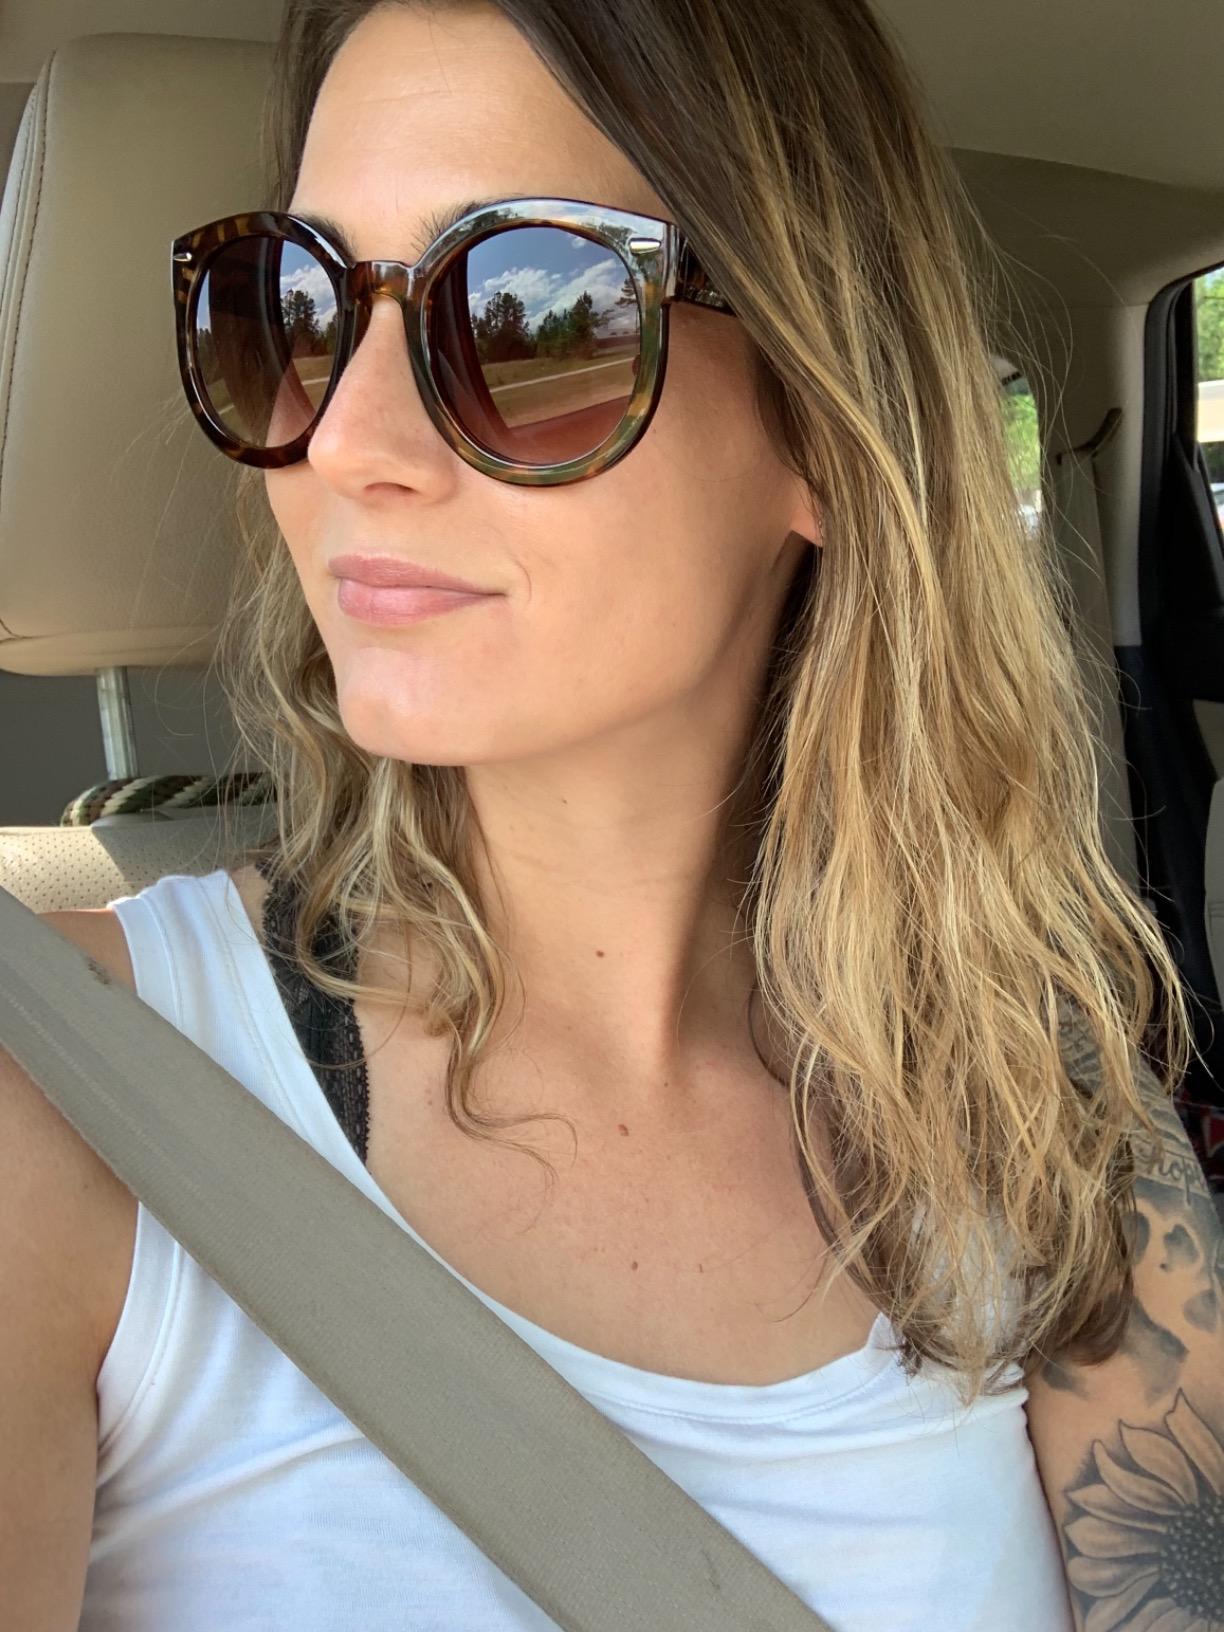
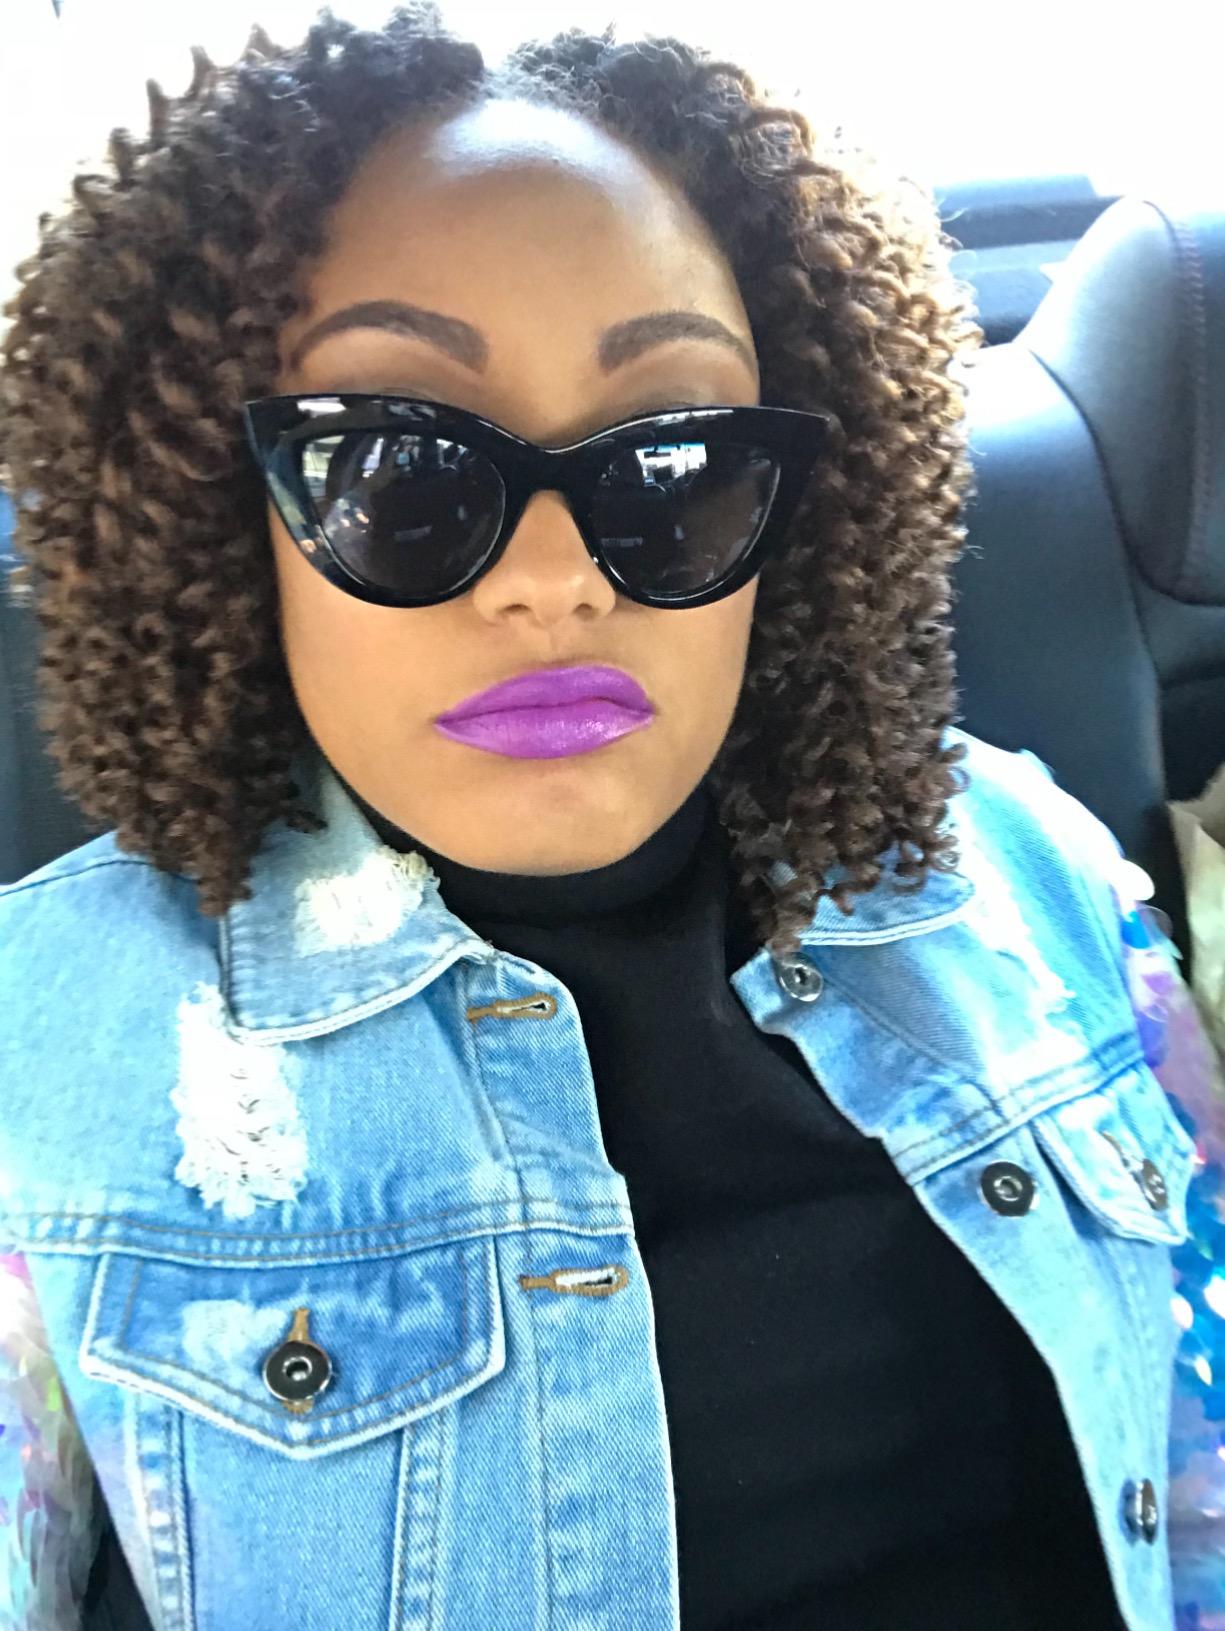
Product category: accessories_sunglasses
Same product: no